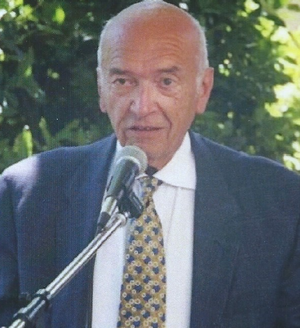
Francis Lescure (1927-2017), docteur vétérinaire, professeur de médecine des équidés et animaux de compagnie à l'École nationale vétérinaire de Toulouse
L’École nationale vétérinaire de Toulouse est l'une des quatre écoles vétérinaires françaises. Elle a été fondée à Toulouse, en 1828.